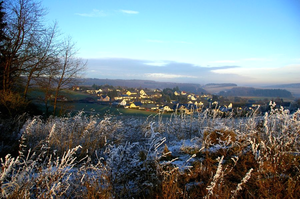
Breitenthal est une municipalité allemande située dans le land de Rhénanie-Palatinat et l'arrondissement de Birkenfeld.